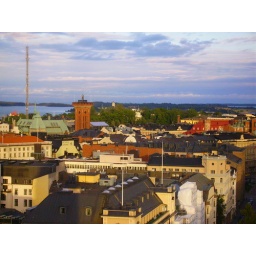
Zooming in, I like the little roof windows in the black roof, right at the front. You can almost see inside.